William King (governor)

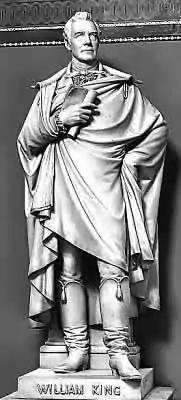
Statue of King in the National Statuary Hall Collection at the U.S. Capitol

William King was born to Richard King, a merchant and shipowner, and Mary Black, on February 9, 1768, at Scarborough, then in the Province of Massachusetts Bay. His formal education was limited to local schools (he spent one term at Phillips Academy) and ended when he was thirteen. He was largely self-educated. Starting as a hand in a saw-mill, he went on to open his own mill.